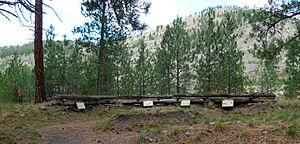
Fort Fizzle était une barricade militaire temporaire érigée en juillet 1877 pour intercepter les Amérindiens Nez-Percés dans leur fuite de l'Idaho vers la vallée de la Bitterroot au Montana via le col Lolo.